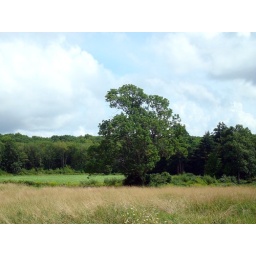
A field on a scenic road in Sutton, Massachusetts